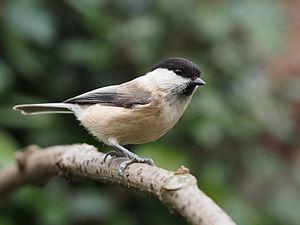
Une mésange boréale (Poecile montana) passereau européen.
La mésange boréale est une espèce de passereaux de la famille des paridés. L'espèce contient quatorze sous-espèces.